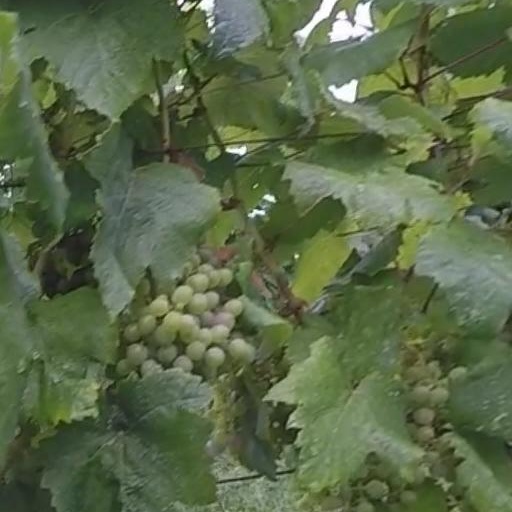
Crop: grape